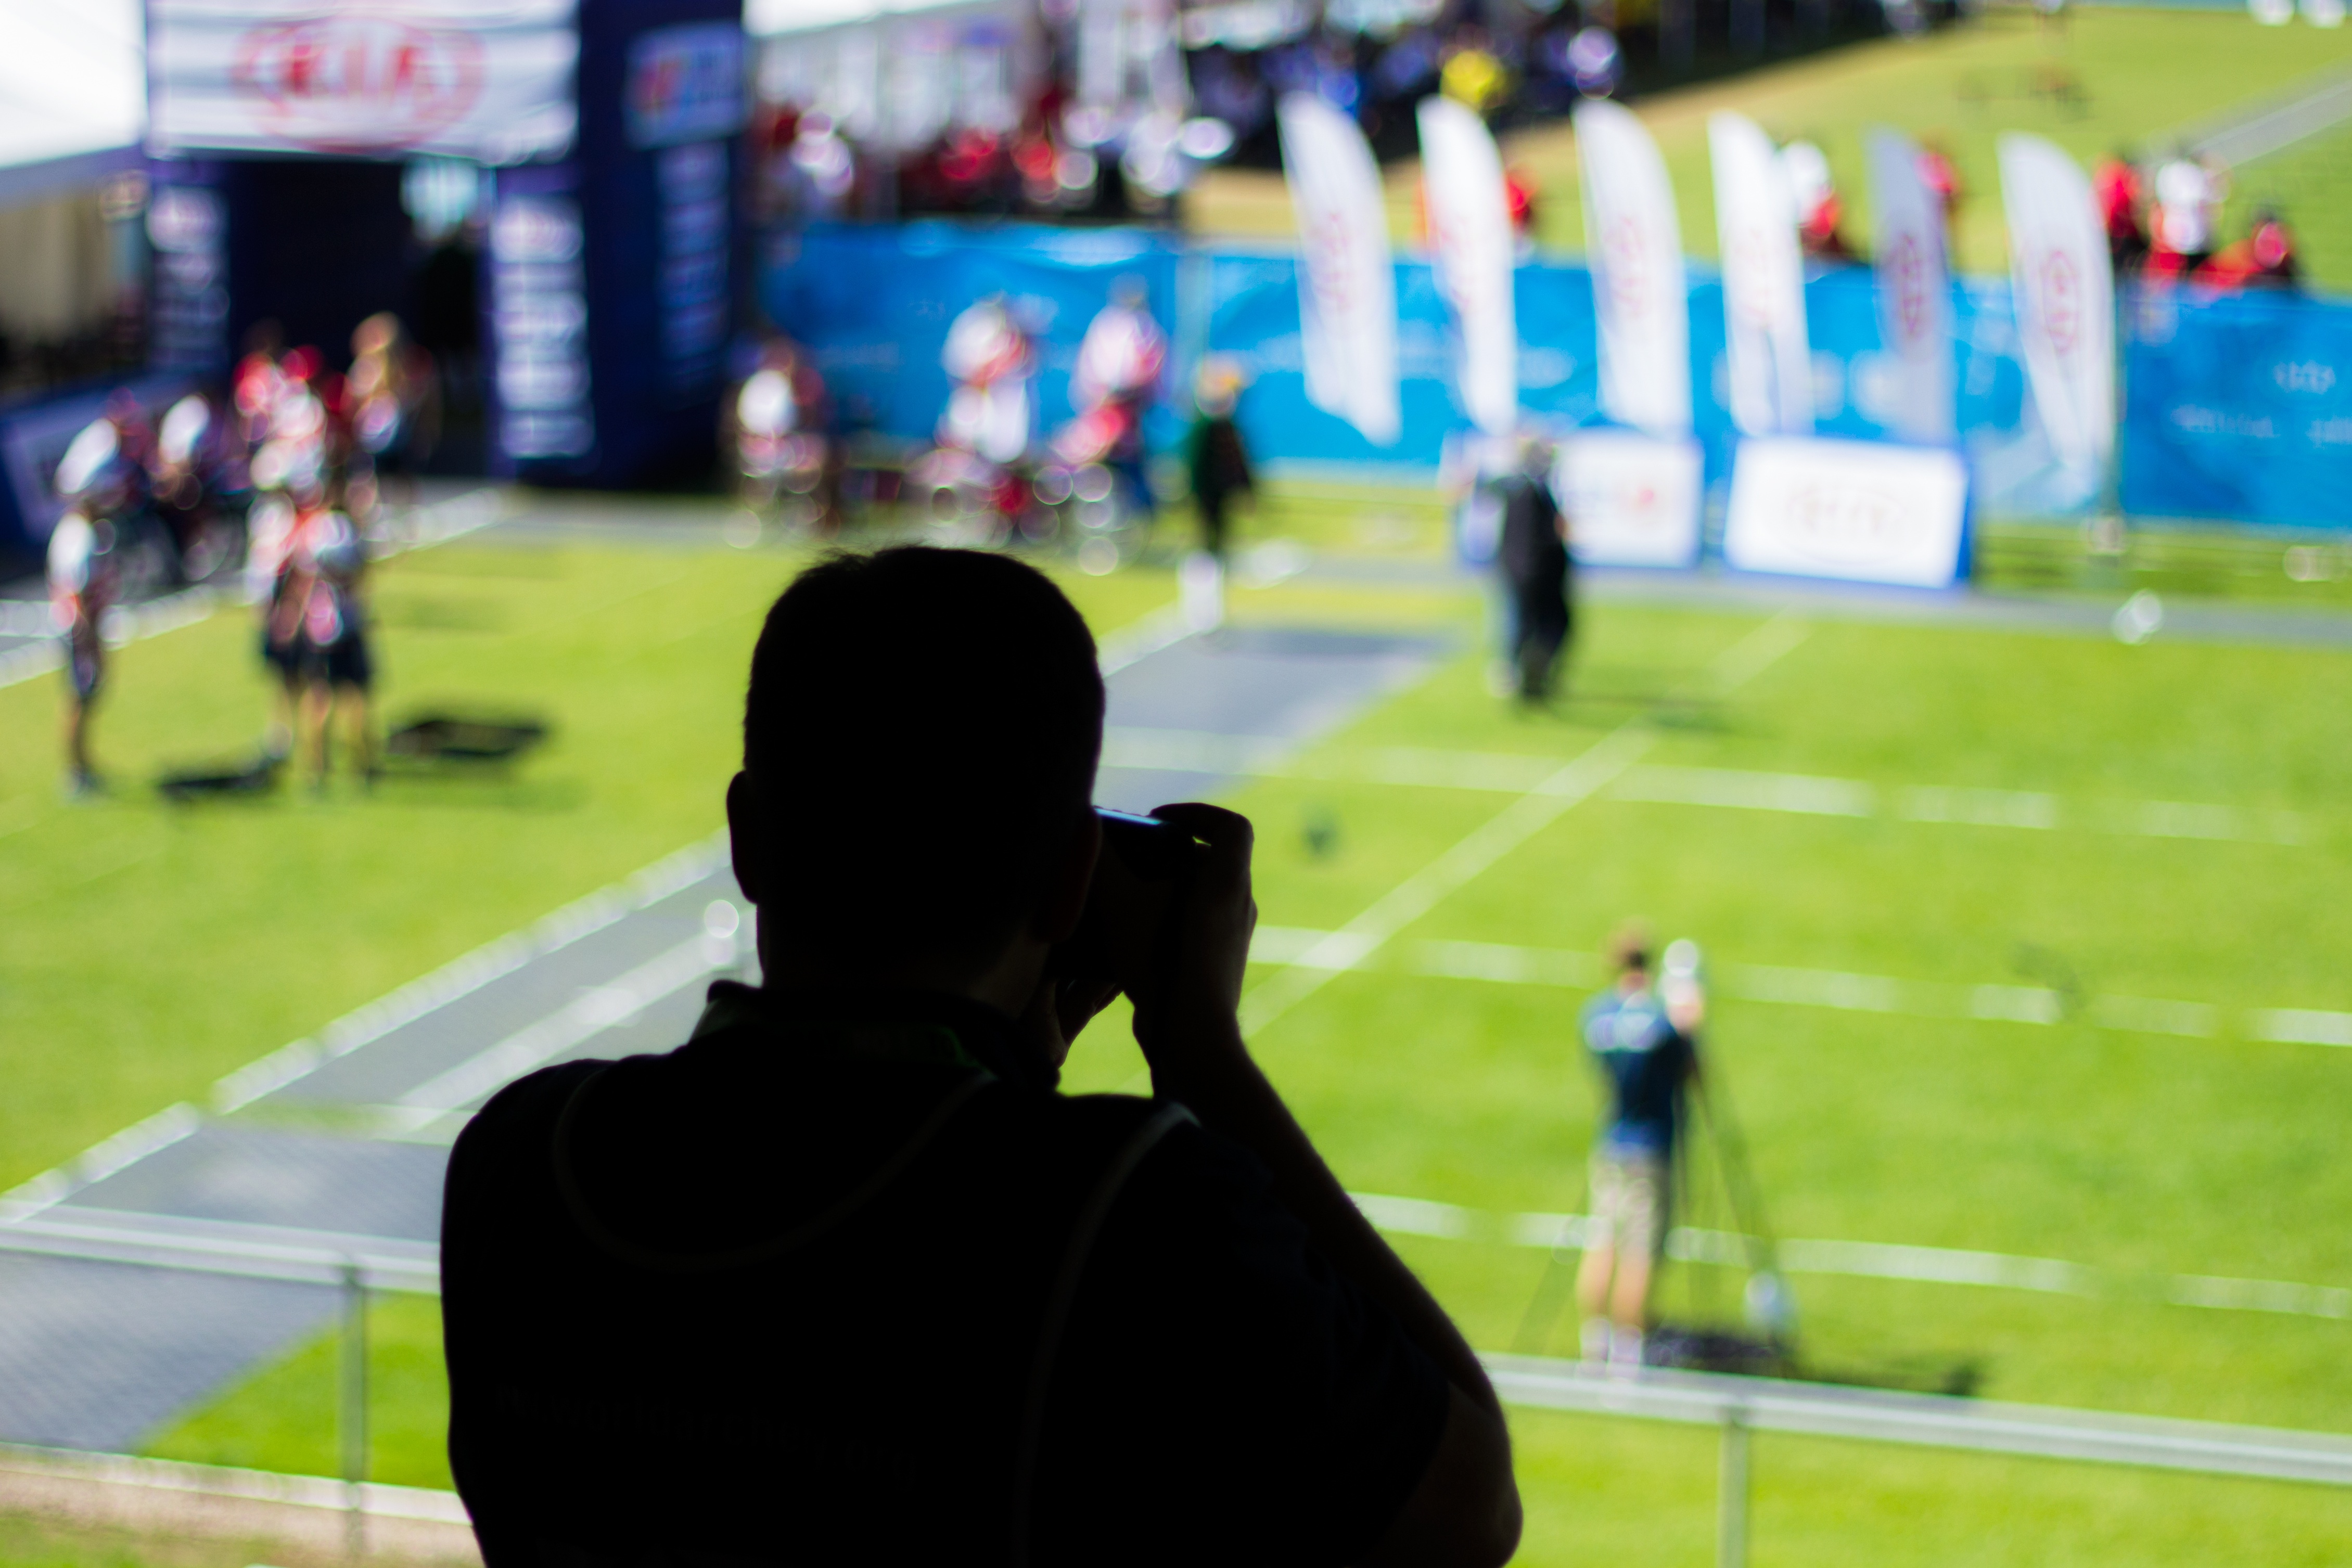
crowd, race, endurance sports